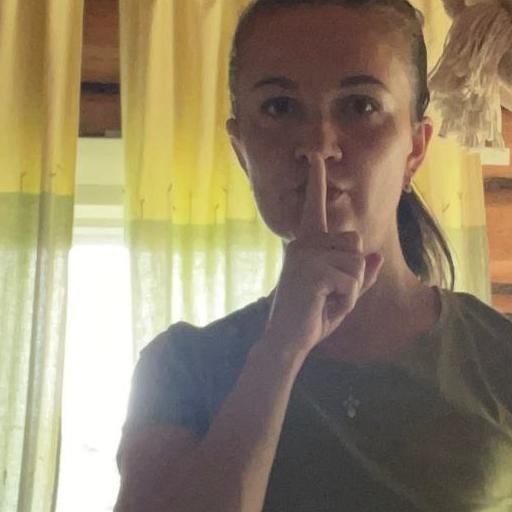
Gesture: mute